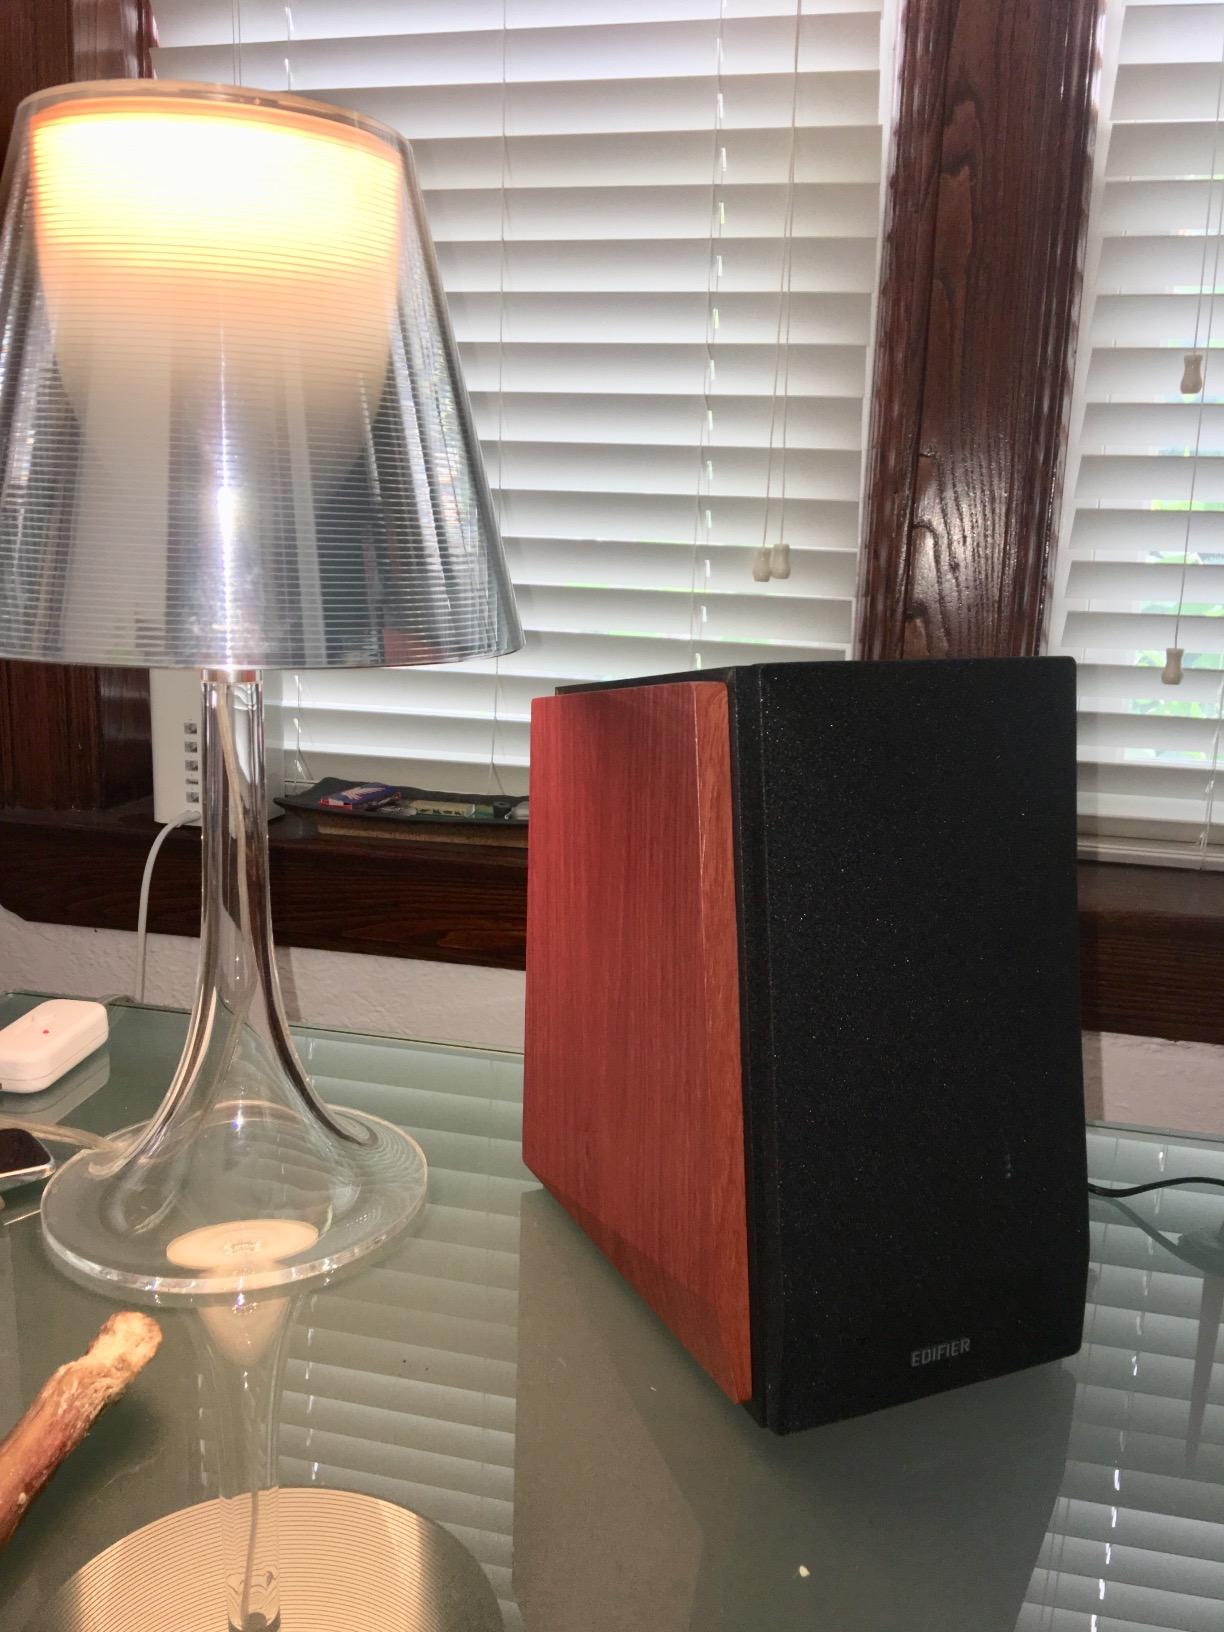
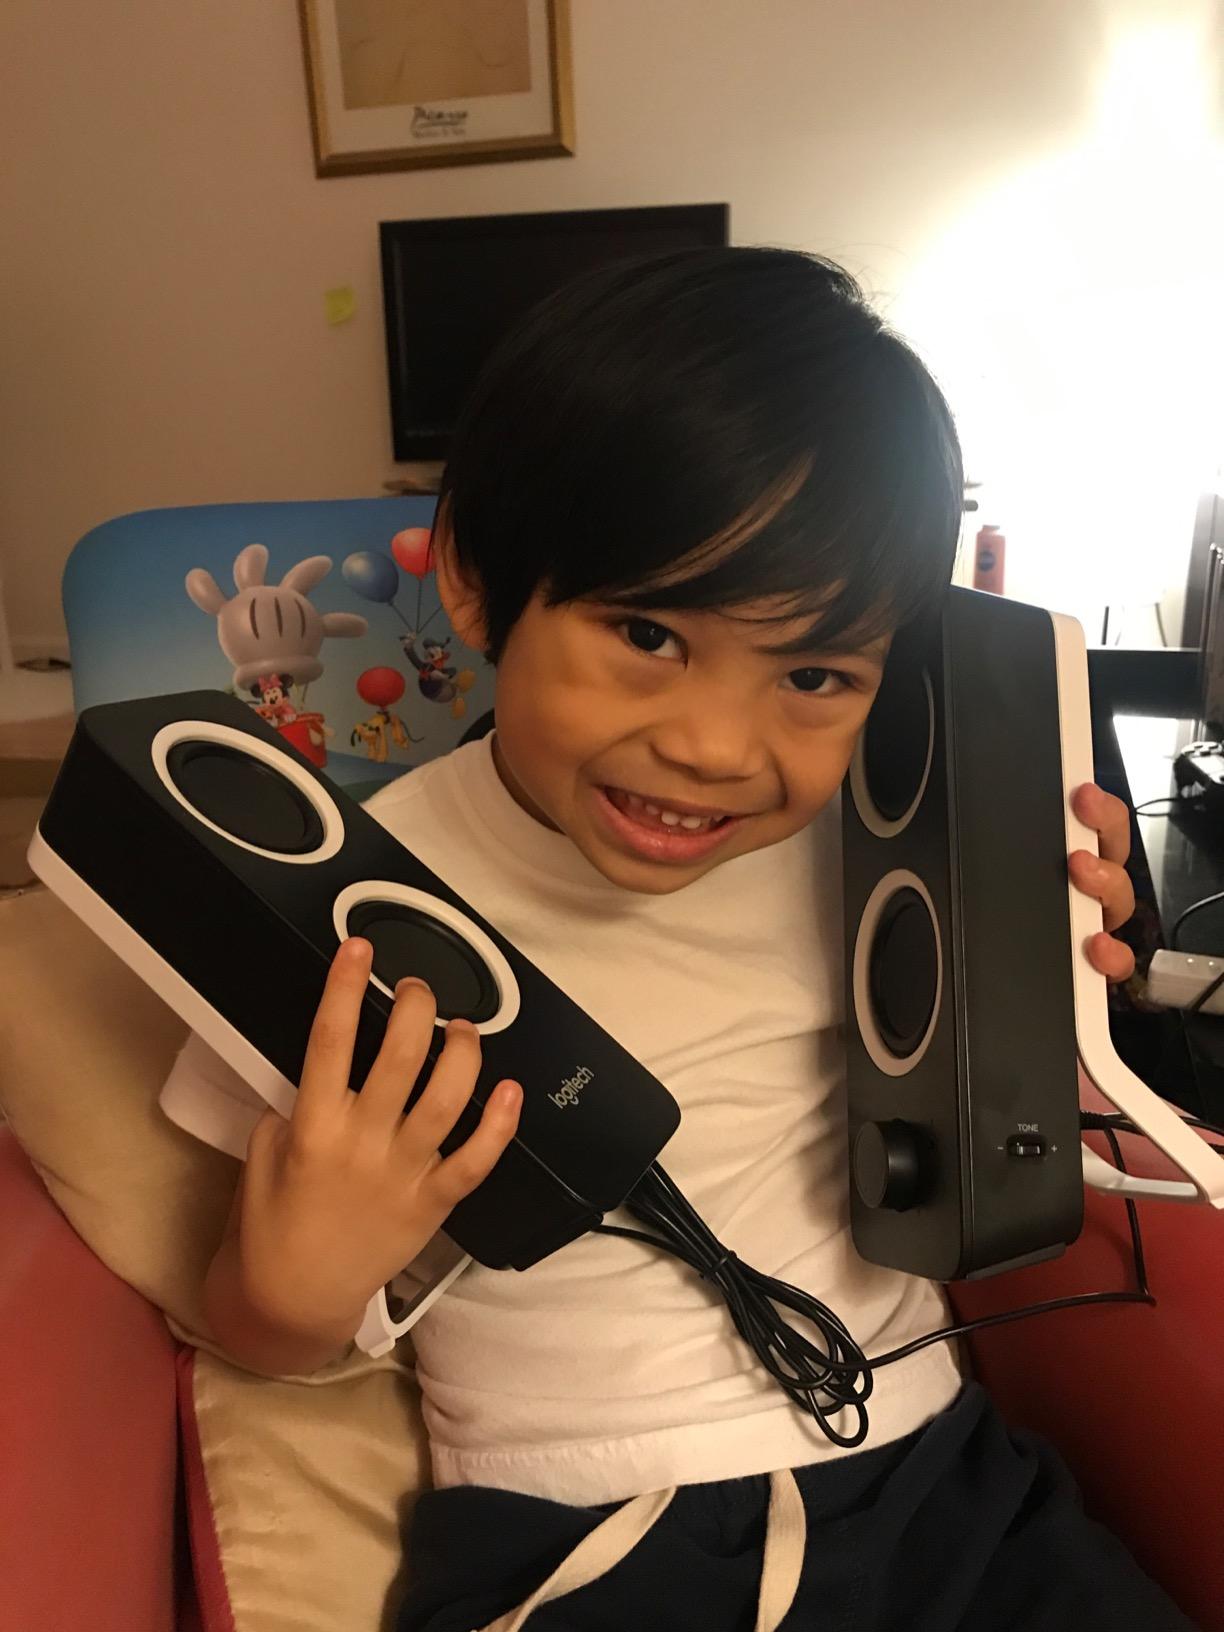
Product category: speaker
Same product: no